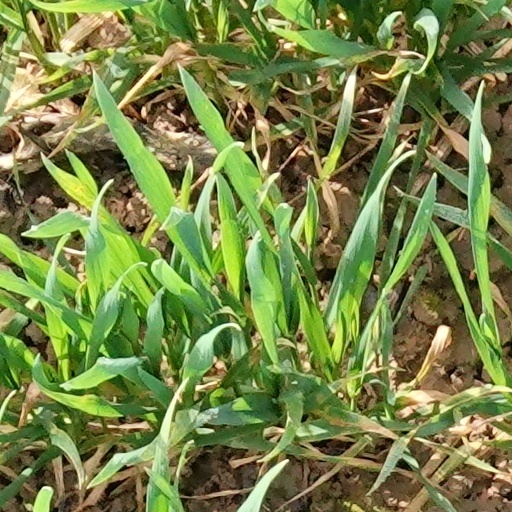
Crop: wheat